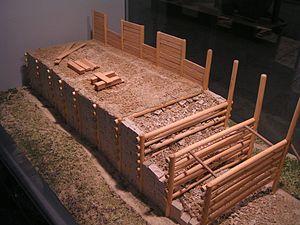
La culture des champs d'urnes rassemble les cultures archéologiques de la « Céramique à cannelures légères » et du « groupe Rhin-Suisse-France orientale », ce qui correspond à l'étape moyenne du bronze final. C'est l'époque où des cultures et techniques du bronze et céramiques nouvelles se diffusent en Europe, avant de se terminer au tout début de l'âge du fer. Cette culture se caractérise par des nécropoles d'urnes en bronze enterrées.
L'oppidum du Fossé des Pandours est un centre urbain du peuple celtique des Médiomatriques, établi près du col de Saverne, sur le territoire des communes actuelles de Saverne et d'Ottersthal.